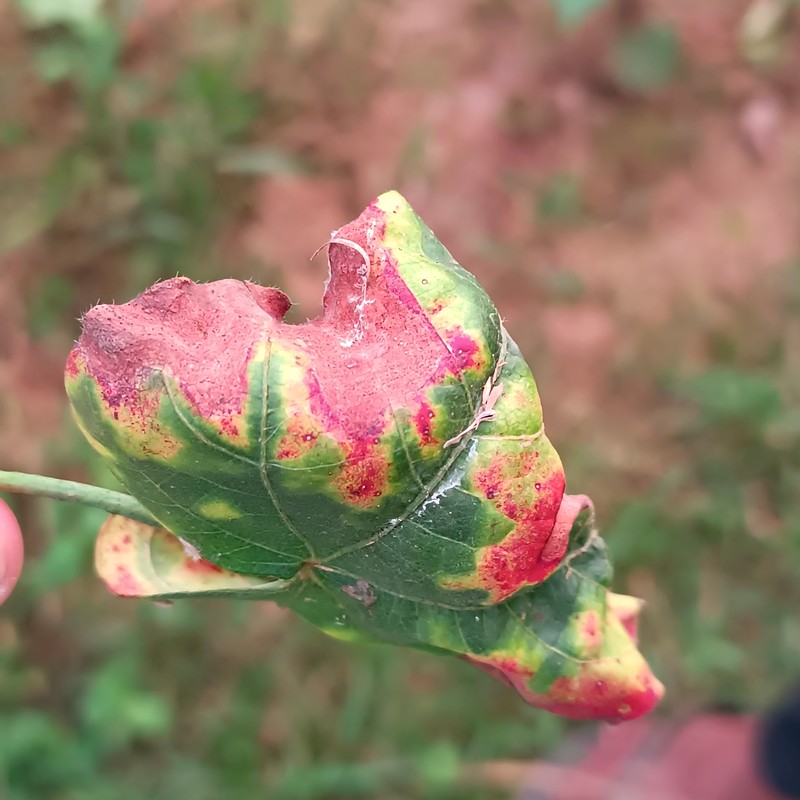
Label: Leaf Redding